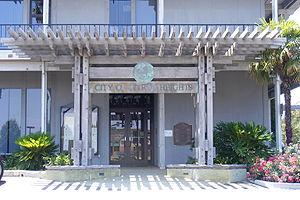
Citrus Heights est une ville de Californie, située dans le comté de Sacramento. Lors du recensement de 2010, sa population s’élevait à 83 301 habitants.